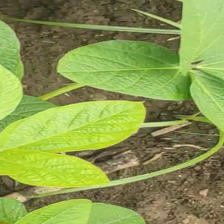
Weed species: Lavhala_(Cyperus_Rotundus)